Prem Ya Paheli – Chandrakanta

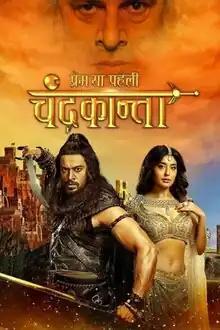

Prem Ya Paheli – Chandrakanta is an Indian Hindi language fantasy television show, produced and directed by Nikhil Sinha. The show stars Kritika Kamra and Gaurav Khanna in lead roles. The show is produced by Triangle Film Company and is inspired by the popular 1888 Hindi novel "Chandrakanta" by Devaki Nandan Khatri. The dialogue writer for the show is Shailesh Pratap singh The show telecasted on Life OK from 4 March 2017 on Saturday-Sunday at 9 pm. First promo of the show was released on 8 February 2017. A special sequence of the show was also shot at the Golkonda Fort in Hyderabad. Show went off-air abruptly on 27 August 2017.